Westerburg station

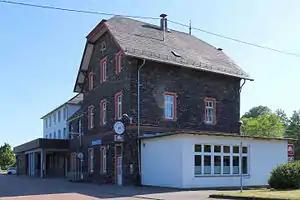
Entrance building (2015)

Westerburg station is a junction station on the currently closed Herborn–Montabaur railway (also called in German the "Westerwaldquerbahn", Cross Westerwald Railway) and the still operated Limburg–Altenkirchen railway (also called the "Oberwesterwaldbahn", Upper Westerwald Railway). It is in Westerburg in Westerwaldkreis, in the German state of Rhineland-Palatinate.